Boca West, Florida

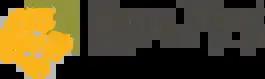
Logo of the Boca West Country Club

There are 72 holes at this golf facility. The golf course is divided into 4 courses, each with 18 holes. The clubhouse is located at Boca West Drive, the main, 4-lane thoroughfare through Boca West. The courses have recently undergone a massive, multimillion-dollar renovation and pro golfers have been seen around the courses playing and practicing.